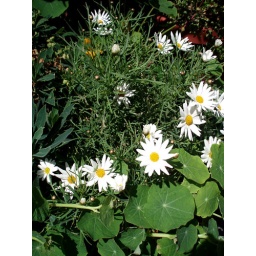
growing in a pot on the sidewalk outside someone's home